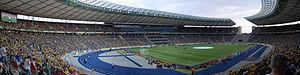
Le stade olympique de Berlin est un stade omnisports situé dans le quartier de Westend, au sein de l'arrondissement de Charlottenburg-Wilmersdorf, à Berlin en Allemagne.
La Coupe du monde de football, ou Coupe du monde de la FIFA, est le championnat du monde des équipes nationales masculines de football. Décidée le 28 mai 1928 par la Fédération internationale de football association sous l'impulsion de son président Jules Rimet, elle a été ouverte à toutes les équipes des fédérations reconnues par la FIFA, professionnelles y compris, se distinguant en cela du tournoi olympique de football, à l'époque réservé aux amateurs.